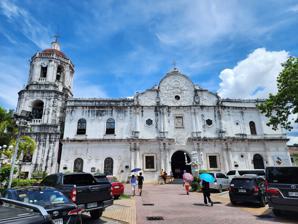
Building: Cebu Metropolitan Cathedral
Country: Philippines
Year built: 1815
Roman Catholic cathedral in Cebu City, Philippines This article has an unclear citation style . The references used may be made clearer with a different or consistent style of citation and footnoting . ( July 2024 ) ( Learn how and when to remove this message ) Church in Cebu City, Philippines Cebu Metropolitan Cathedral Cathedral facade in July 2024 Cebu Metropolitan Cathedral Location in Metro Cebu Show map of Metro Cebu Cebu Metropolitan Cathedral Location in Cebu Show map of Cebu, Philippines Cebu Metropolitan Cathedral Location in the Visayas Show map of Visayas Cebu Metropolitan Cathedral Location in the Philippines Show map of Philippines 10°17′45″N 123°54′10″E / 10.295814°N 123.902869°E / 10.295814; 123.902869 Location Cebu City Country Philippines Denomination Catholic Tradition Roman Rite History Former name(s) Metropolitan Cathedral and Parish of Saint Vitalis and of the Guardian Angels Status Cathedral Founded 1598 ( 1598 ) Dedication Vitalis of Milan Immaculate Conception Holy Name of Jesus Dedicated November 18, 1994 ( 1994-11-18 ) Architecture Functional status Active Heritage designation Important Cultural Property Designated March 2023 Architectural type Church building Style Spanish Colonial Specifications Number of spires 1 Administration Province Cebu Metropolis Cebu Archdiocese Cebu Deanery Most Holy Rosary Clergy Archbishop Jose S. Palma Rector Camilo Alia The Cebu Metropolitan Cathedral is the ecclesiastical seat of the Metropolitan Archdiocese of Cebu in Cebu City , Philippines . The church is dedicated to Mary , under her title, Our Lady of the Immaculate Conception and to Saint Vitalis of Milan . Cebu was established as a diocese on August 14, 1595. It was elevated as a metropolitan archdiocese on April 28, 1934, with the dioceses of Dumaguete , Maasin , Tagbilaran , and Talibon as suffragans. Before being raised as a primatial church in Cebu, the church was one of the first churches in the Philippines (besides the Basilica del Santo Niño ) dedicated to St. Vitalis and built near the fort in April 1565 by Miguel Lopez de Legazpi , Fray Andrés de Urdaneta and Fray Diego de Herrera. Construction of the cathedral took many years due to frequent interruptions, brought about by lack of funds and other unexpected events. At one time, funds meant for the building of the cathedral were diverted to the Moro wars. The death of an incumbent bishop who spearheaded the construction/reconstruction and vacancies in the office were also factors. The architecture of the church is typical of Spanish colonial churches in the country, namely, squat and with thick walls to withstand typhoons and other natural calamities. The facade features a trefoil -shaped pediment , which is decorated with carved relieves of floral motifs , an IHS inscription and a pair of griffins . The Spanish Royal Coat of Arms is emblazoned in low relief above the main entrance, reflecting perhaps the contribution of the Spanish monarch to its construction. During World War II , much of the cathedral was destroyed by Allied bombings of the city. Only the belfry (built in 1835), the façade , and the walls remained.  It was quickly rebuilt in the 1950s under the supervision of architect Jose Ma. Zaragosa, during the incumbency of Archbishop Gabriel Reyes. In 1982, a mausoleum was built at the back of the sacristy at the initiation of Cardinal-Archbishop Julio Rosales . It serves as a final resting place for the remains of Cebu's bishops and clergy. Rosales, who died three months after inauguration of the mausoleum, is interred there along with Archbishop Manuel Salvador, a coadjutor archbishop of Cebu, Archbishop Mariano Gaviola, the archbishop of Lipa (1981–1993), and most recently, Rosales' successor, Ricardo Vidal . The remains of Bishop Juan Bautista Gorordo, the first Filipino and Cebuano bishop of Cebu, are also interred there. The cathedral was renovated for the 75th anniversary celebration on April 28, 2009, of the elevation of Cebu into an archdiocese. An application is pending at the Vatican for the cathedral's elevation into a minor basilica in honor of St. Vitalis, an early Christian martyr. His feast day coincides with the day the image of the Sto. Niño de Cebu was found almost 450 years ago, as well as the anniversary of the elevation of Cebu into an archdiocese. The present cathedral rector and moderator of the team of pastors is Camilo Alia, who was appointed in 2019. Endowed with the status of a full-fledged parish, the Cebu Metropolitan Cathedral comprises the civil barangays of Tinago, San Roque, Santo Niño, T. Padilla, Day-as, Tejero, and Parian, all located in the southeastern and downtown area of Cebu City. History Church of Saint Vitalis Cathedral interior in 2024 Before dispatching to the Philippines, Legazpi was mandated to build a church near the assigned fort by the Spanish crown . When the Spaniards landed in Cebu, it was the feast of Saint Vitalis (April 28, 1565) and “[t]hey honored the saint as their patron and advocate. His feast is kept every year, and his day observed.” On May 8, 1565, “'[t]he sites for the Spanish quarters and the church [of St. Vitalis] were chosen' and the site of the house where the Sto. Niño was found 'as the site of the Monastery of the Name of Jesus [now Basilica del Santo Niño ] . . . and from the said house the child Jesus was brought to the... church in solemn procession, and with the great devotion, rejoicing, and gladness of all the men. Arriving at the church, they all adored it, and placed it on the principal altar, and all vowed to observe, sanctify, and celebrate solemnly as a feast day each year, the day on which it had been found.'” Juan de Medina, prior of the Sto. Niño convent (circa 1603), alluded to the days of discovery of the Sto. Niño and said the tradition was continued that the image was “taken out, and carried in procession to the cathedral, after a paper has been signed, by decree of the justice, that it will be given back to the same religious.” It is known that the first church is the cathedral now because by 1598 there were two churches besides it in Cebu: San Nicolas (founded in 1584) and the Sto. Niño convent to which the two churches would administer the natives, while the first Cebu bishop Pedro de Agurto would cater to the Spaniards in the St. Vitalis Church chosen as the cathedral. When Cebuana anthropologist Astrid Sala-Boza effectively settled the controversy of the site where the image of the Holy Child was found, she also showed the metropolitan cathedral as the first erected church. Many times the church was destroyed and rebuilt, even being raised as cathedral it suffered many destruction. Cathedral of Saint Vitalis This section is in list format but may read better as prose . You can help by converting this section , if appropriate. Editing help is available. ( April 2023 ) Church NHC historical marker installed in 2016 1598. Bishop Pedro de Agurto (1591–1608), an Augustinian, arrives in Cebu from Mexico, following his appointment as the Diocese of Cebu's first Bishop. He starts to reside in the cathedral. 1665. Bishop Juan Lopez writes the King of Spain requesting that an encomienda with an annual income of 2,000 pesos be assigned to the diocese to subsidize construction of a new cathedral. It is approved five years later. A royal grant of 10,000 pesos is also added, to be given on a staggered basis over the next 10 years. 1689. Having accumulated 17,718 pesos from the encomienda and royal grant, Bishop Diego de Aguilar (1680–92) begins the construction of a cathedral. A typhoon soon destroys the incomplete structure. His successor, Bishop Miguel Bayod (1696–1700) decides to build the foundations for another cathedral. 1692. The annual encomienda income of at least 2,000 pesos assigned to the diocese of Cebu is withheld, putting a heavy toll on the cathedral construction project. 1699-1700. Following a decree, the governor-general sends Juan Antonio de Ayco (reportedly the only mason in Cebu) and master-carpenters Jeronimo Quibon and Jacinto Caba to assess the construction project to estimate how much it would cost to finish it. Probably due to the absence of a competent assessor, the accounting is very confused, with no correct estimate as to how much had already been spent. What is known is that materials for the construction were reportedly already in place, like stones for the pavement, molave beams and posts, and various timbers. 1700. Following the death of Bishop Bayod, the construction of the cathedral is halted. 1719. Bishop Sebastian de Foronda (1723–1728) describes the cathedral as " nothing but a barn overrun by plants and grasses ." He sees the futility of continuing the old construction due to its dimensions. He later orders the demolition of the old cathedral. 1719. Juan de Ciscara, a military engineer in Cebu (probably at the invitation of the bishop), draws up plans for a new cathedral. The Ciscara plan shows a rectangular form with three naves and two collateral chapels, suggesting the arms of a transept, and twin bell towers flanking the façade. 1720. With the appointment of a new alcade mayor of Cebu appreciative of the Bishop's concerns over the cathedral, preparations for the fourth attempt at construction, now estimated at 70,523 pesos begins. Materials are gathered and laborers contracted when the new mayor receives an order from Manila to use all disposable funds for the Moro-suppression effort in Mindanao, thus causing the abandonment of the new project. At this time, the alcadia of Cebu owes the diocese 35,336 pesos from the suspended encomienda subsidy. 1733. Bishop Manuel de Osio y Ocampo (1733–1737) commences the fifth attempt at construction of the cathedral begins under the direction of Lazaro Buyco, a master-builder based in Cebu. Some 40,000 blocks of stones are gathered and cut as 10,000 cavanes of lime are stored. The project does not see much headway and progress is slowed down because the foundations of the new cathedral had to be dug deeper as the area on which it stands is far too soft and wet, requiring more time and more money. The new cathedral is now estimated to cost P50,000 to P60,000 more in order to be finished. 1737. Bishop Ocampo dies and construction ceases. The diocese is once again placed under the administration of the Manila Archdiocese while awaiting the appointment of a new bishop. Fr. Miguel Angel Rodriguez, now assigned to oversee the project deems the planned Cebu cathedral as too big for the diocese and decides to cease its construction altogether. 1741. Bishop Protasio Cabezas (1741–1752) assumes as the eleventh bishop of Cebu. He resumes the construction of the cathedral which, against all odds, continues until 1784. April 28, 1767. Bishop Miguel Lino de Espeleta (1759–1771) sends a letter to the King of Spain informing him of the need for 90,000 pesos to build the cathedral. The bishop also reminds the king of a promise made by his predecessors, apparently referring to the stalled amortizations on payments accrued from the income of the encomienda. As a final appeal, the bishop requests if funds could obtained from Mexico as well as the other islands under the Diocese of Cebu. June 7, 1785. Bishop Joaquin de Arevalo (1776–1787), successor to Espeleta, informs the king that the amount of 8,000 pesos left by his predecessor to continue work on the cathedral was not enough. The construction, however, is now not only plagued by lack of funds but also by the near-absence of available labor in the city to work on the church. 1786. The façade and principal portions of the new cathedral is finished. Construction now takes on a much more regular pace. Ruins (foreground) purportedly from a previous construction attempt beside the southern part of the existing cathedral fronting D. Jakosalem St., (formerly Calle del Norte America) circa 1903 1815. Bishop Joaquin Encabe de la Virgen de Sopetran (1805–1818) consecrates the cathedral which he dedicates to the Holy Angels of Custody even as construction never comes to completion and deterioration due to the elements creeps gradually. 1829. Bishop Santos Gomez Marañon (1829–1840) begins his term of office. He deems the cathedral far too deteriorated to be useful and begins plans for a reconstruction. The bishop, better known as priest-builder, supervises the construction of the churches of Oslob and Naga, the Episcopal Palace across the cathedral, the bell tower of Argao and the convent of Sibonga (and most probably the cathedral convent) during his reign. 1863 Following a letter by Bishop Romualdo Jimeno (1846–1872) to Governor General Rafael Echague on the urgent need to repair the cathedral, an architect, Don Domingo de Escondrillas, who is connected with the Office of Public Works based in Cebu is ordered to do a plan for the widening of the cathedral. In his plan, Escondrillas proposes tearing down of the walls of the cruceros and the main altar in order to follow the Greek cross style. The arches are also extended so that it can accommodate 1,400 people more than the 4,300 residents that can be accommodated inside the church. The altar mayor is moved so that it can be seen from any point inside the church. Included in the plan is the renovation of the sacristy. All these would cost 33,298 pesos which Escondrillas describes as economical and will make the church worthy of the honor of being the seat of the Diocese of Cebu. December 11, 1865. The Administracion Central de Rentas Estancadas de Filipinas authorizes the release of 66,546 escudos for the enlargement of the cathedral by authority of Queen Isabella. 1878-1879. The demolition of the Parian church nearby increases the number of churchgoers (and proceeds from offerings) to the cathedral. The church has had a strained relationship with the cathedral due to its patronage by the local mestizo Chinese elite who lived in and around Parian district, making the church the richest in the diocese. 1886. The cleric Felipe Redondo y Sendino publishes Breve Reseña de lo que fue y de lo que es la Diocesis de Cebu en Islas Filipinas and provides a description of the cathedral in the book: “ The Cathedral has thick and strong walls made of mamposteria (rubblework) of 3 varas; it’s crucero measures 73.91 meters in length and its sacristy 17.67 meters in width with the interior part having 12.35 meters in length and its front walls with 21.36. The roofing is made of clay tiles; there is also a spacious sacristy which keeps paintings of the Bishops of the Diocese and a wide ante-sacristy with a room on the upper portion where the religious vessels are kept. Its belfry is also made of mamposteria in three levels reaching 28 meters in height and decorated with a clock. " December 7, 1891. Bishop Martin Garcia Alcocer consecrates the first stone of the new cathedral of Cebu, probably the seventh construction-reconstruction attempt. The project proceeds in earnest but is halted with the onset of the Revolution of 1898. 1904. Bishop Thomas Hendrick (1904–1909), the only American bishop of Cebu, continues the cathedral rebuilding project started by his predecessor. 1909. Bishop Juan Bautista Gorordo (1909–1932) begins his ministry marked by the completion of the cathedral construction. 1933. Following the elevation of the diocese into an archdiocese and the consecration of the new archbishop Gabriel Reyes (1932–1950), the cathedral undergoes renovation. The project is supervised by Chinese Cebuano engineer Gavino Unchuan based on plans made by Cebu and Manila architects Eulogio Tablante Jr., Felino C.T. Lepon and Julio Ancheta. During the renovation, the retablo of the 1860s is torn down and replaced with a simple altar made of Carrara marble imported from Italy. Above the marble altar are placed three stained glass windows portraying the archangels Michael and Gabriel with the Lord in the center. The façade is extended to the camarin delos campaneros or the enclosed passageway to the belfry which used to be the bell-ringer's quarters, thus making the church look even bigger. The entire church is also plastered with cement covering the walls which are painted later. 1940. The newly renovated cathedral is consecrated by Archbishop Gabriel Reyes. September 12, 1944. USAFFE air raids on Cebu commence. Among the bombing casualties are the recently renovated cathedral and the Episcopal Palace across, with its contents of centuries-old archives and records of the archdiocese lost forever. 1945. Archbishop Reyes begins the reconstruction of the bombed cathedral, with only its façade, walls and belfry still intact. 1993. Under the incumbency of Manuel Salvador as parish priest, the cathedral once again undergoes a major renovation in preparation for the visit of Pope John Paul II to the Philippines for the 400th anniversary of the founding of the Archdiocese of Manila and the dioceses of Cebu, Nueva Caceres, and Nueva Segovia. November 18, 1994. Cardinal-Archbishop Ricardo Vidal consecrates the cathedral on to the Most Holy Name of Jesus, recalling the days when Cebu was called Ciudad del Santisimo Nombre de Jesus . 2008-2009. The cathedral undergoes another major renovation in time for the 75th anniversary celebration of the archdiocese on April 28, 2009. An application was also sent to the Vatican for its elevation into a minor basilica . 2010. The cathedral underwent a minor renovation which involved the cleaning of the facade for the installation of Jose S. Palma as the new archbishop of Cebu, succeeding Cardinal Ricardo Vidal who had been archbishop for 29 years. October 15, 2013. The cathedral has been closed to the public after a magnitude 7.2 earthquake hit Visayas which also destroyed several century-old churches in the island such as Loboc Church, Baclayon Church, and the Sto. Nino de Cebu Minor Basilica. December 13, 2015. The Jubilee Door of Mercy of the cathedral was opened in local observance of the Extraordinary Jubilee of Mercy proclaimed by Pope Francis . It was closed on November 20, 2016, coinciding the Feast of Christ the King . January 27, 2016. The cathedral became one of the venues of the parish encounter during the 51st International Eucharistic Congress wherein the local parishioners were able to celebrate the Mass with and interact with the international delegates of the congress. Michael Kennedy, Bishop of Armidale , New South Wales in Australia, presided the Mass. Gallery Cathedral Important Cultural Property marker Our Lady of Lourdes grotto Cathedral sanctuary and main altarpiece Cathedral pipe organ Adoration chapel entrance See also Diocese of Dumaguete Diocese of Maasin Diocese of Tagbilaran Diocese of Talibon List of the Roman Catholic dioceses of the Philippines References